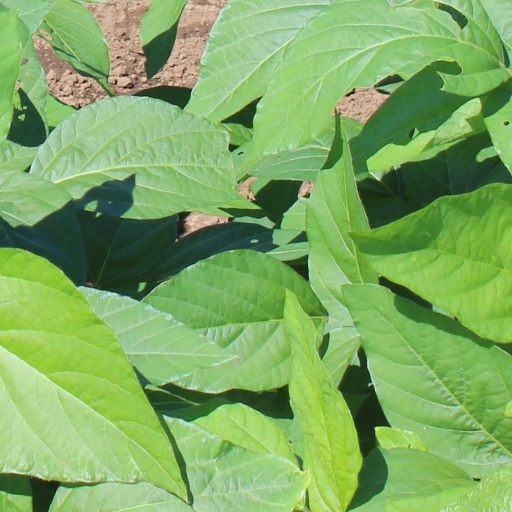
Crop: soybean